Tampa Bay Buccaneers

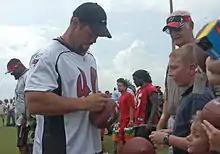
Fan favorite fullback Mike Alstott

The Bucs started off the season 0–3, with Simms throwing one touchdown to 7 interceptions. In the third game of the season, a last-minute loss to the Panthers, Simms's spleen was ruptured, and he was placed on injured reserve for the balance of the season. After their bye week, the Bucs elected to start Gradkowski, a sixth-round pick from Toledo. After nearly beating the Saints, Gradkowski led the team to last-minute wins over the Cincinnati Bengals and Philadelphia Eagles. The success was short-lived, however, and the Bucs lost five of the next six games. Tim Rattay replaced Gradkowski as quarterback late in the season, and the team finished 4–12. The aged defense, with 5 starters who had played there for a decade or more, was ranked 17th overall, the first time a Tampa defense was not ranked in the top ten since 1996.